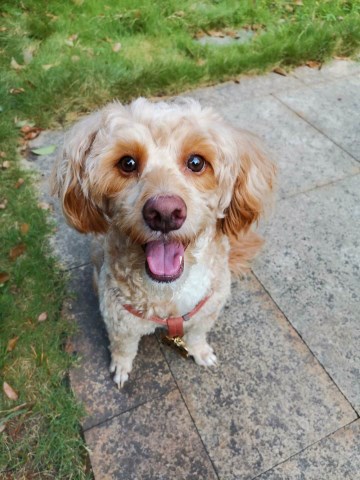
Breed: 2925-n000114-toy_poodle